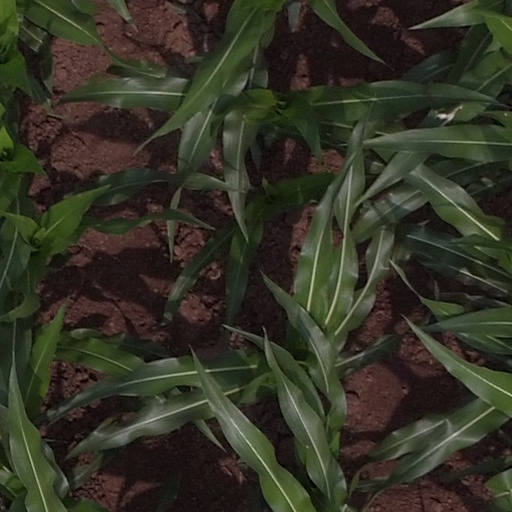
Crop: maize; corn